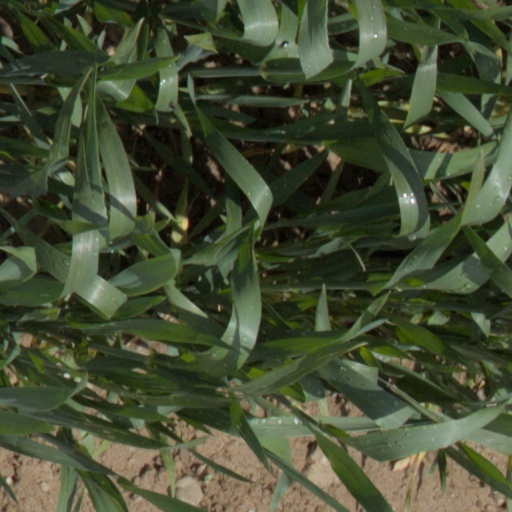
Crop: wheat